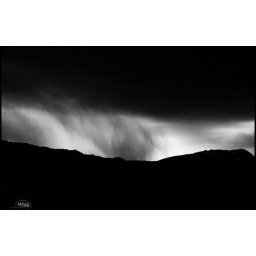
Virga in black and white. Moab Adventure Center sign at bottom left.